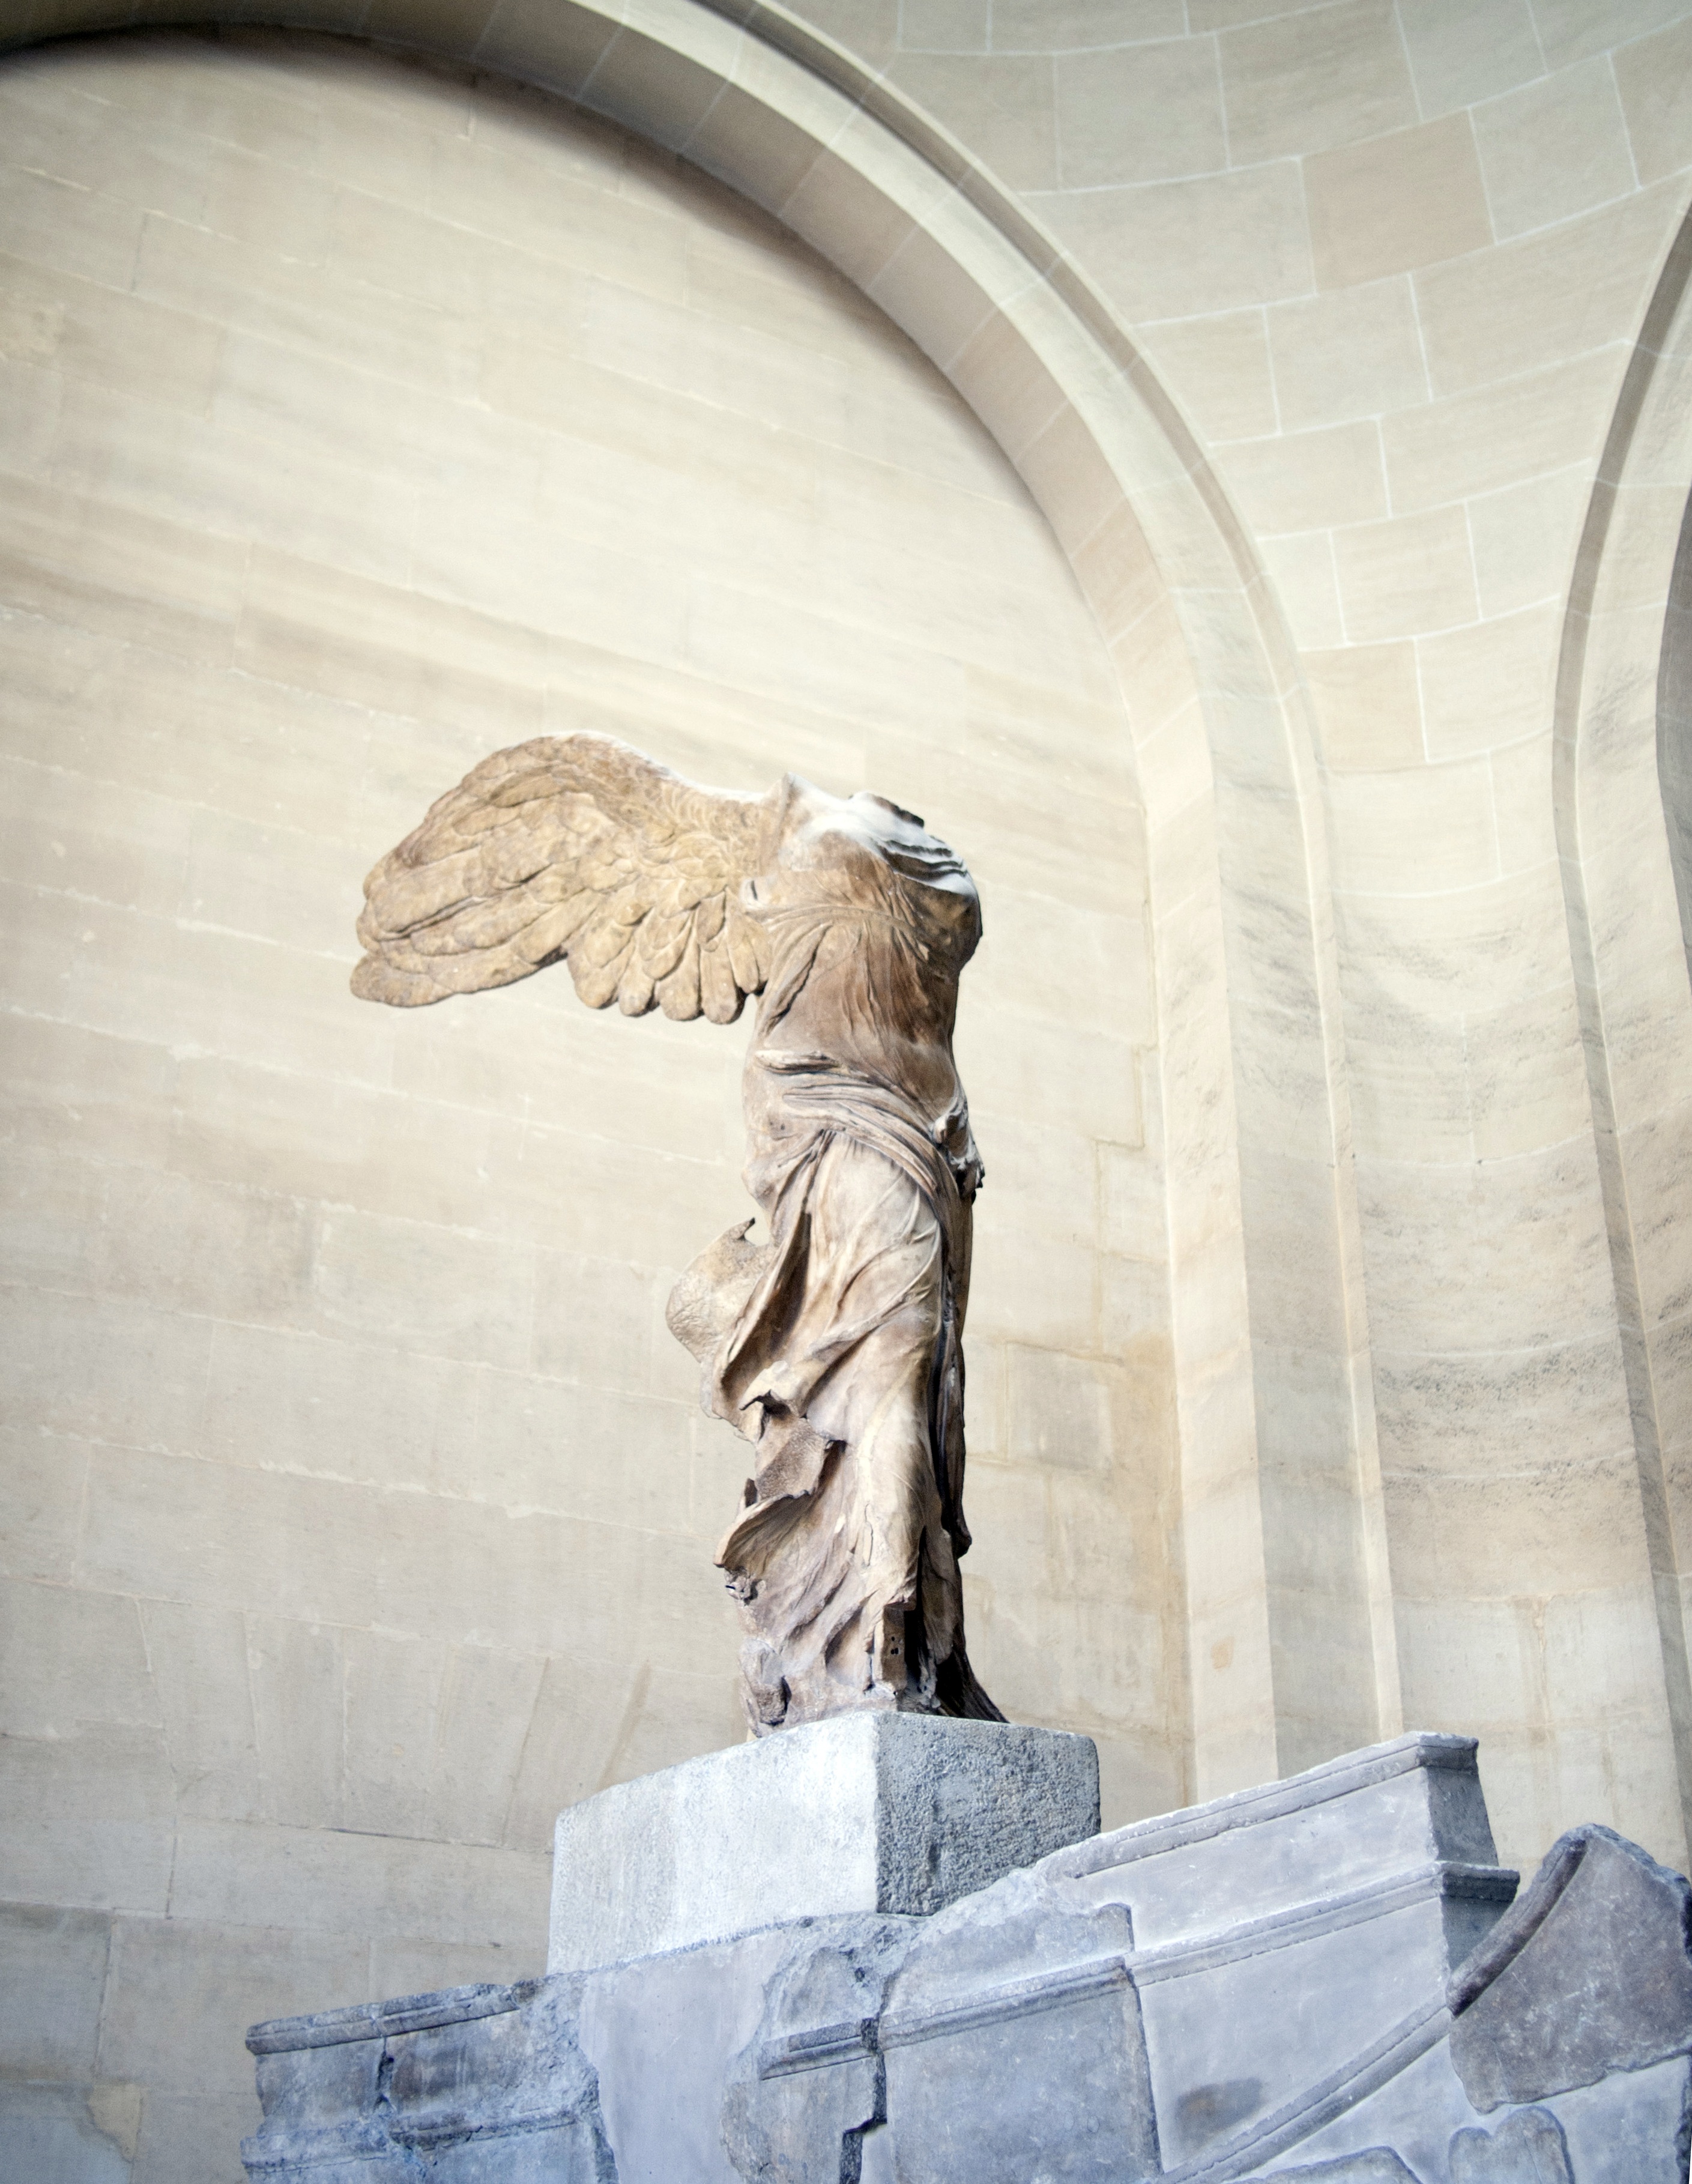
paris, wall, monument, france, statue, arch, museum, nike, sculpture, art, temple, art gallery, ancient history, the louvre, nikkei, communication award, nike award